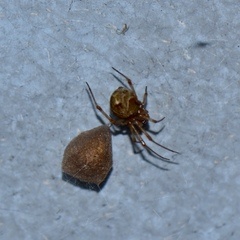
Species: Parasteatoda_tepidariorum